The Ramblers (band)

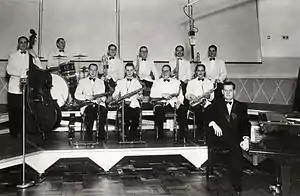
The Ramblers, 1940.

The Ramblers is the name of a jazz and dance music orchestra from the Netherlands, active since 1926. It was a popular Dutch radio big band in the 1930s and 1940s and instrumental in popularizing jazz music in the Low Countries.